Full House Entertainment

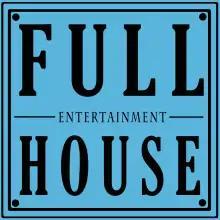

Full House Entertainment is a film production and an event management company based in Chennai, India. The company was founded by Jaison Pullikottil in the year 2012. The company is very actively involved in movie production and organizing large scale outdoor events. The company's flagship event is Madras Market, which is a 2 day shopping festival which attracts a huge crowd and happens twice every year.